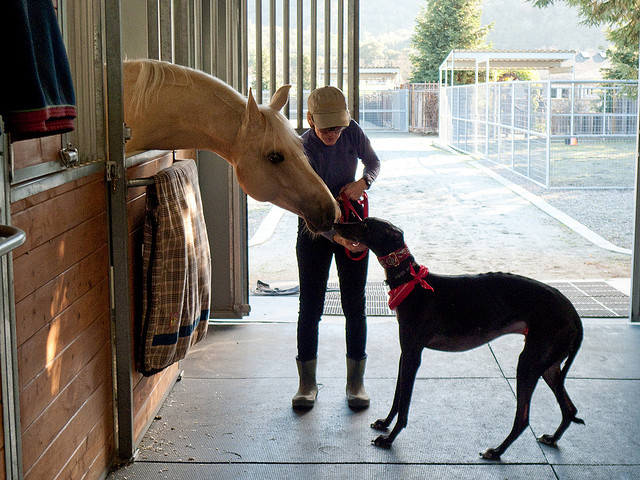
user: Given an image and a question. Answer the question in a short answer. Question: Where do jockeys keep their horses? Short Answer:
assistant: barn